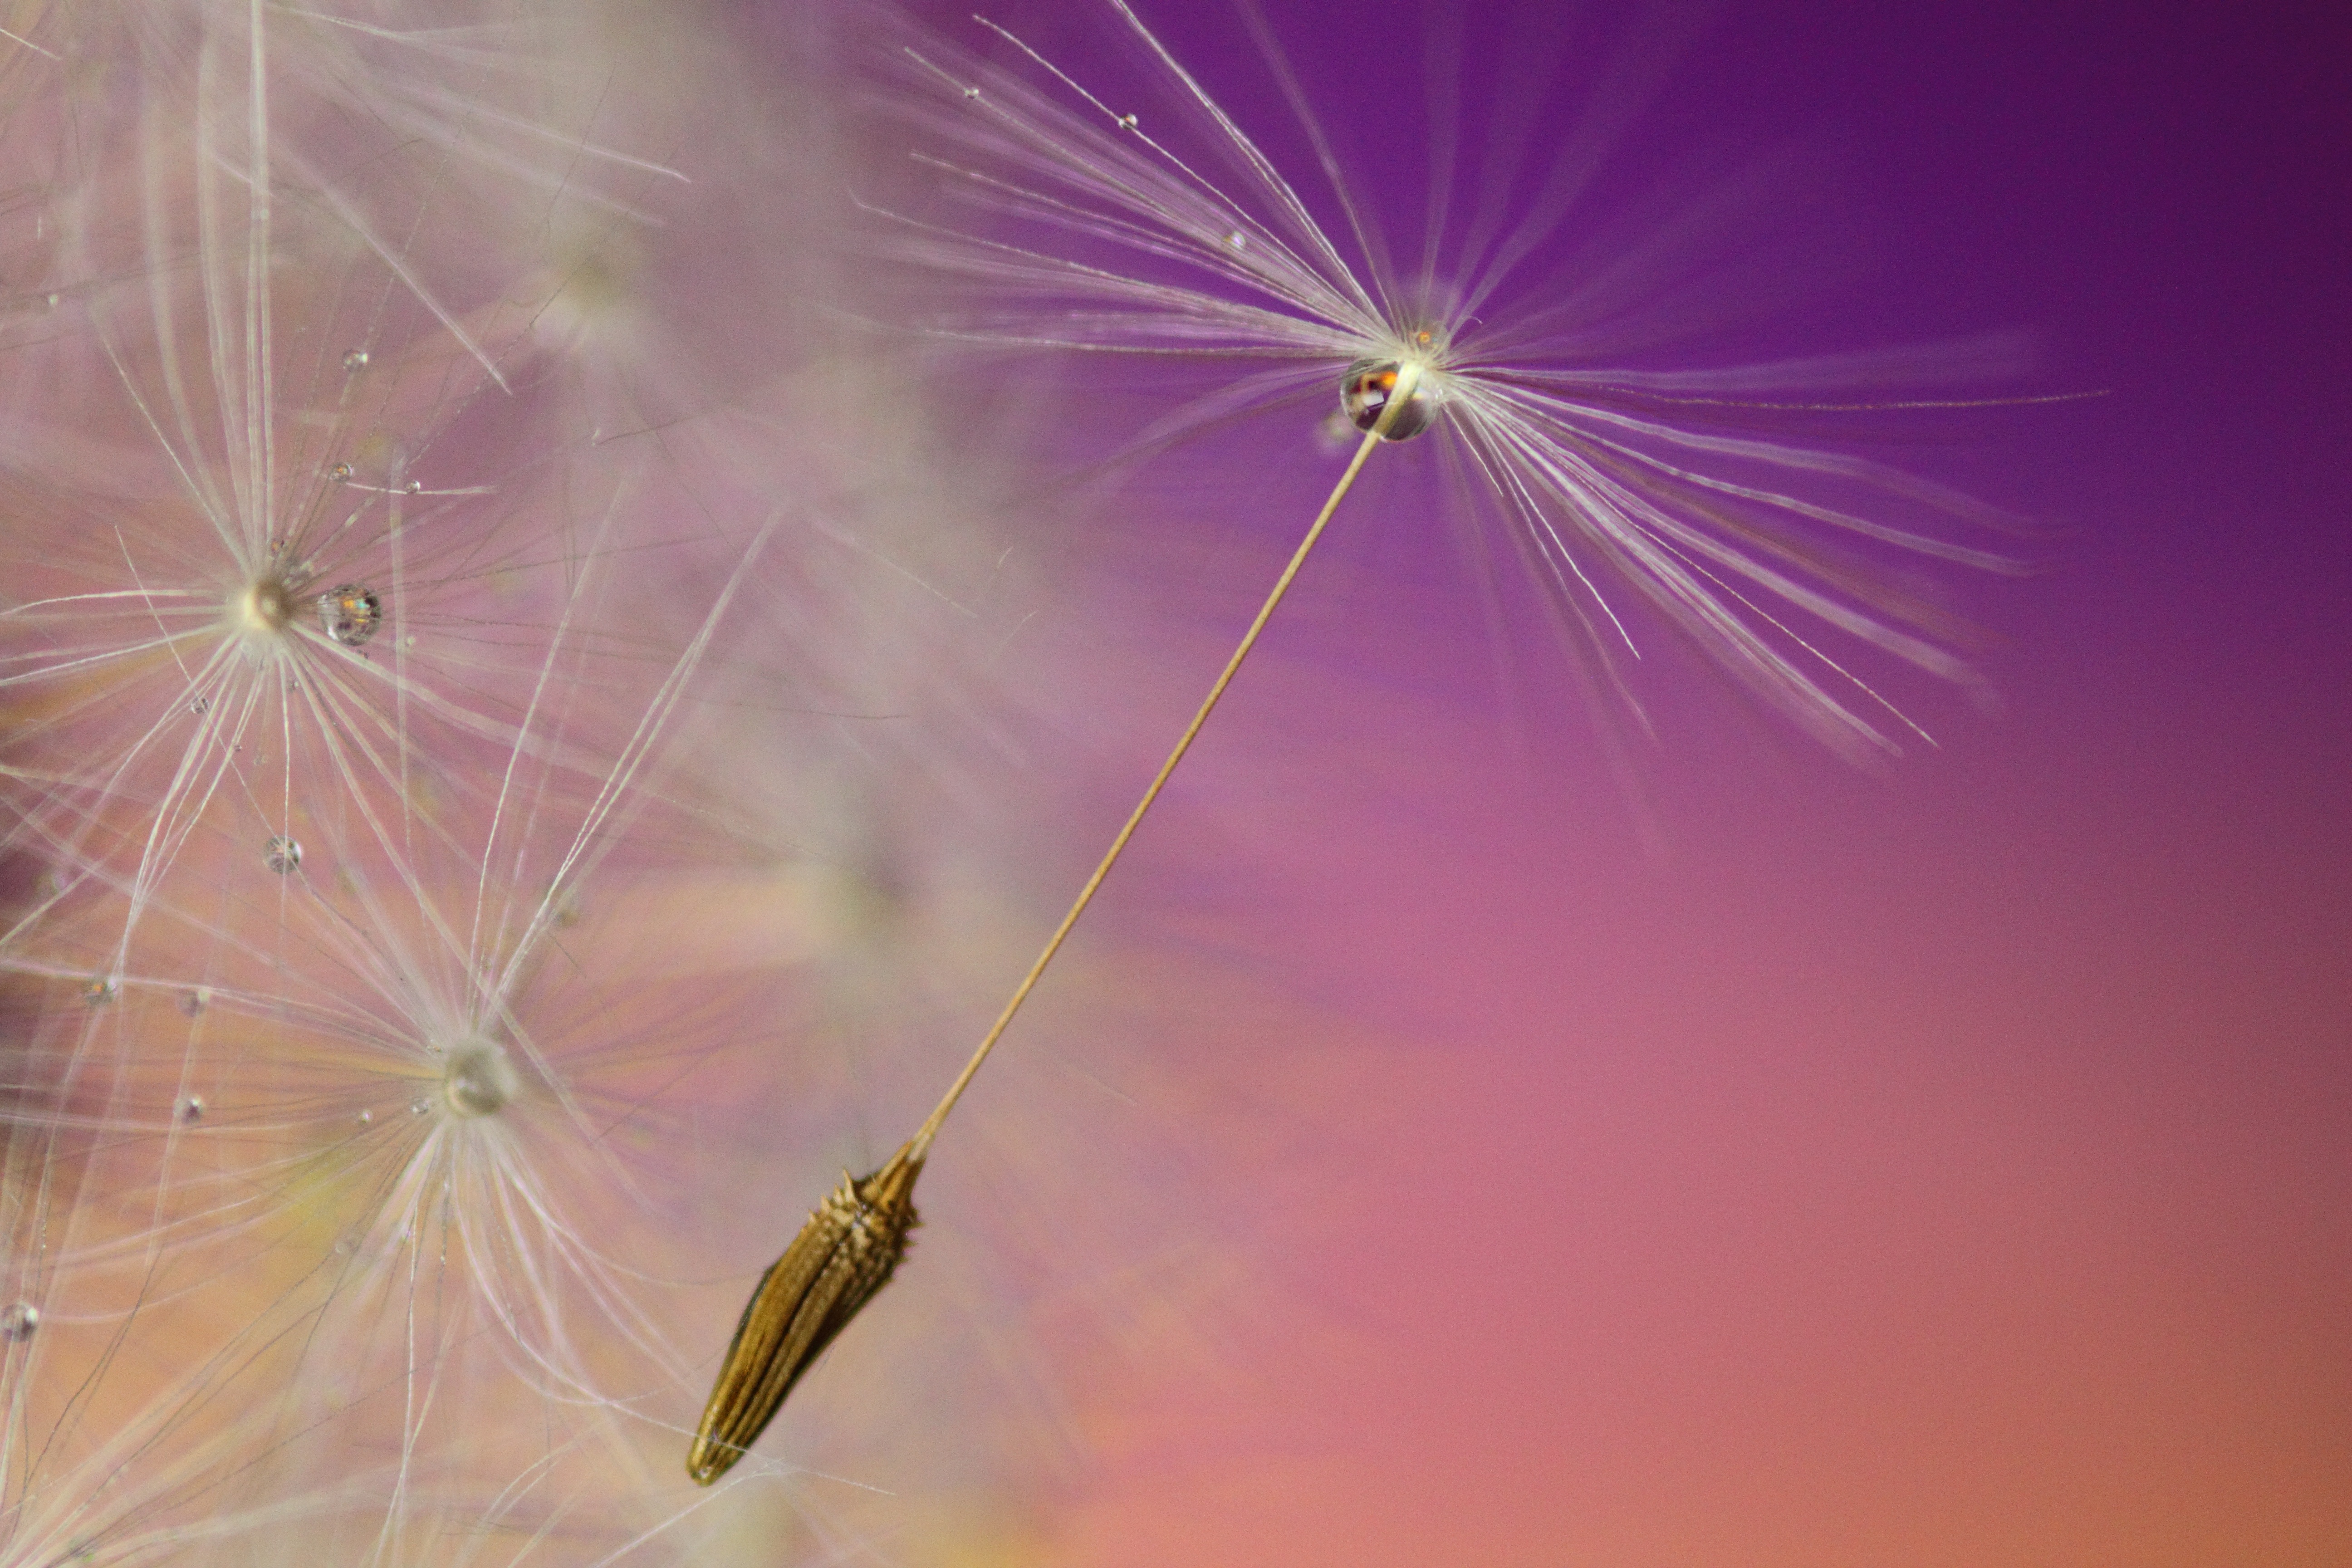
nature, blossom, light, growth, plant, white, photography, dandelion, stem, sunlight, leaf, seed, flower, purple, clock, wind, flying, summer, pollen, pollination, spring, fluffy, macro, fresh, freedom, flora, life, weed, close up, colour, macro photography, blowball, flowering plant, daisy family, fragility, grass family, land plant